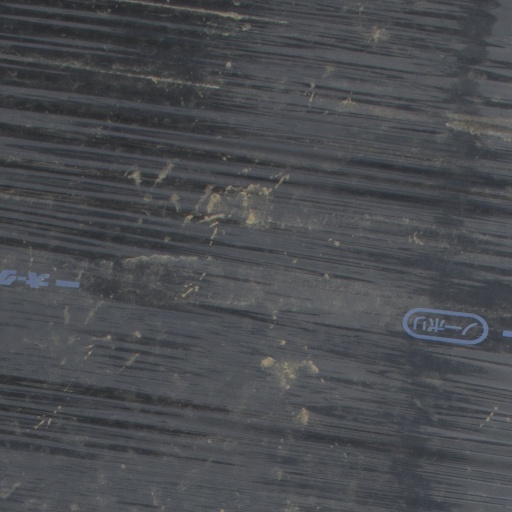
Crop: Jerusalem artichoke